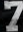
Number: 7